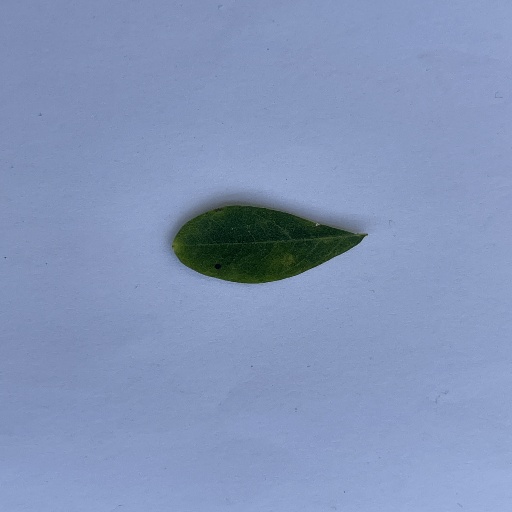
Species: Sojina
Leaf condition: Bacterial Spot